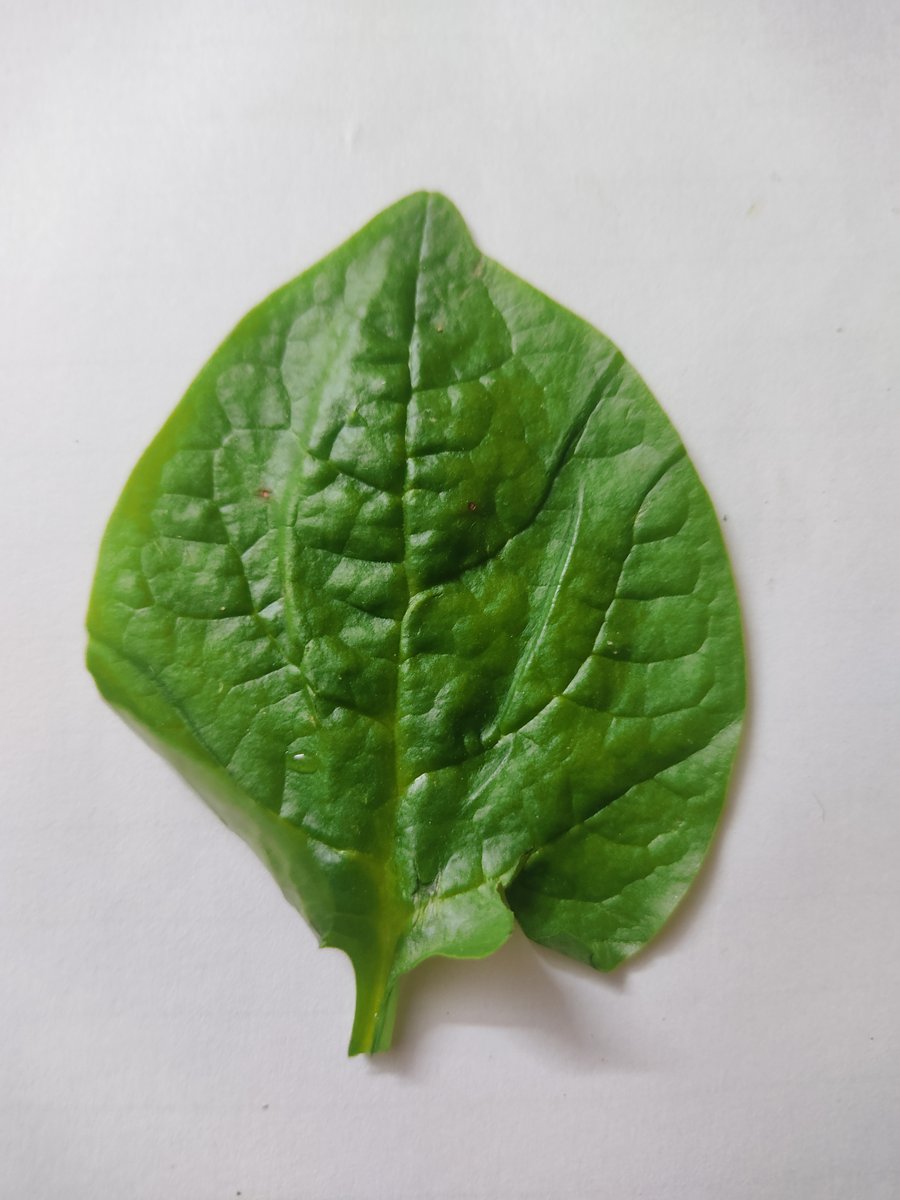
Label: Bacterial-Spot